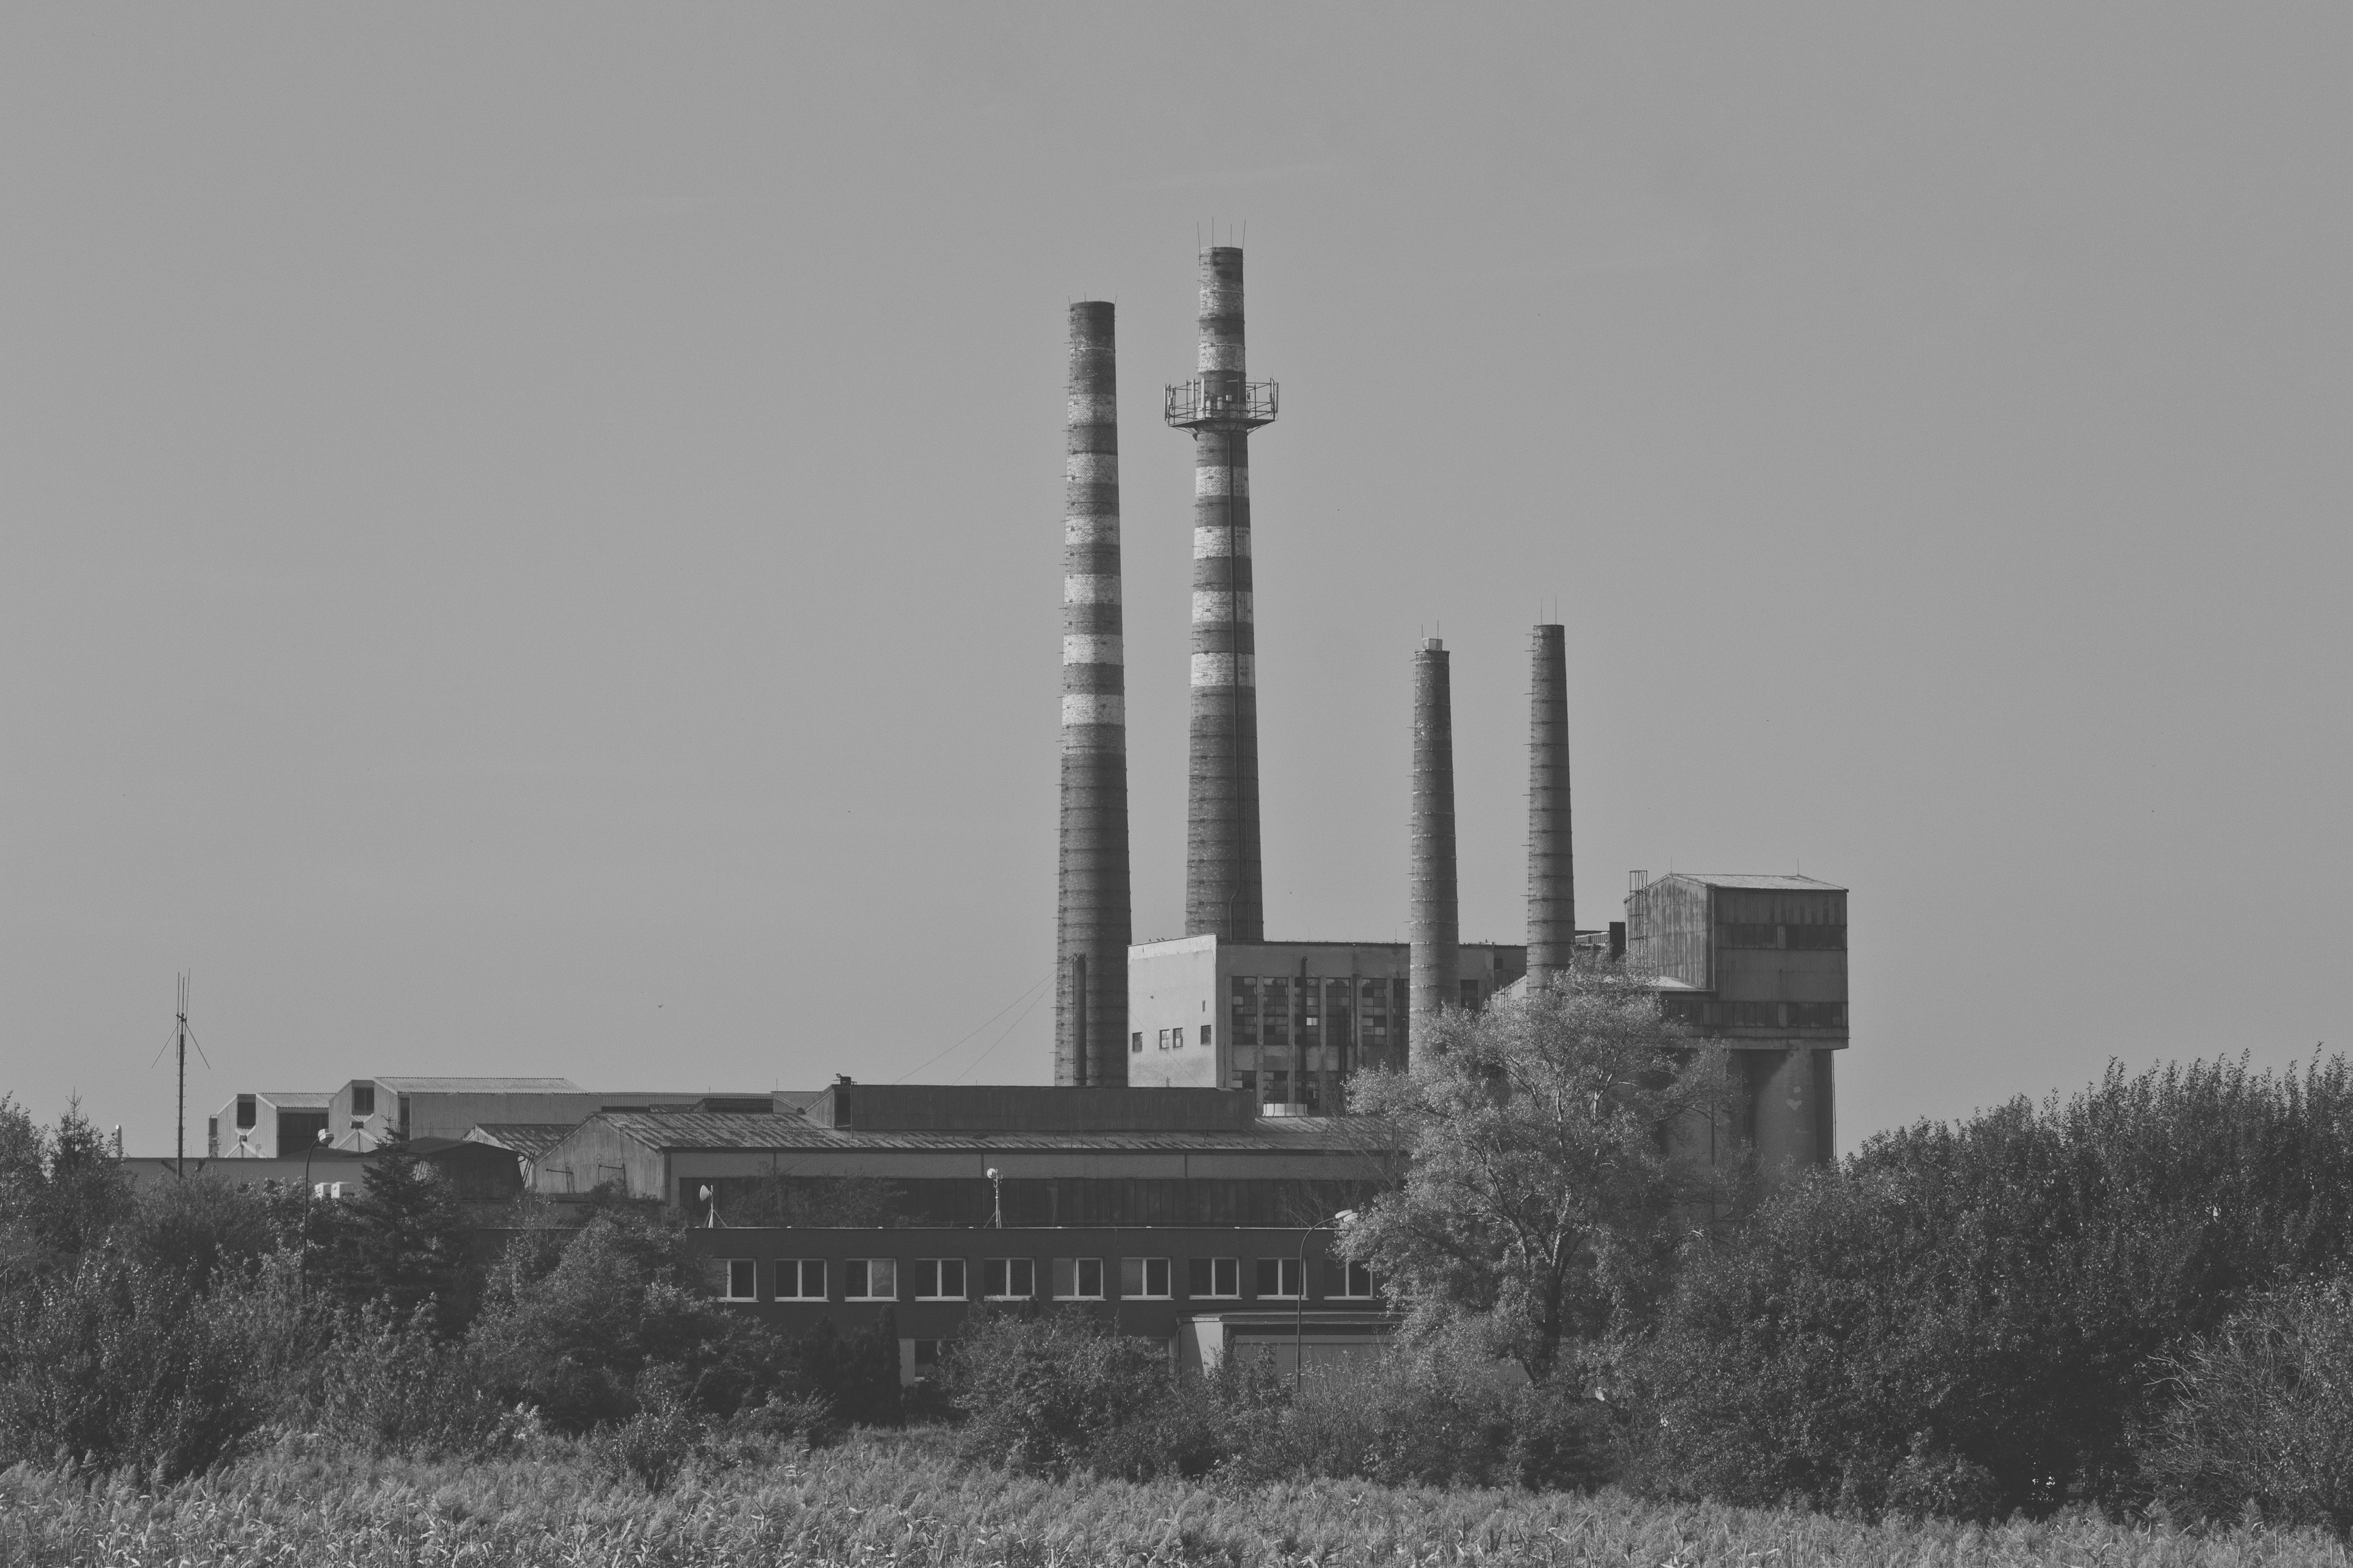
black and white, transport, industry, monochrome, monochrome photography